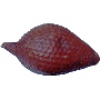
Label: Salak 1